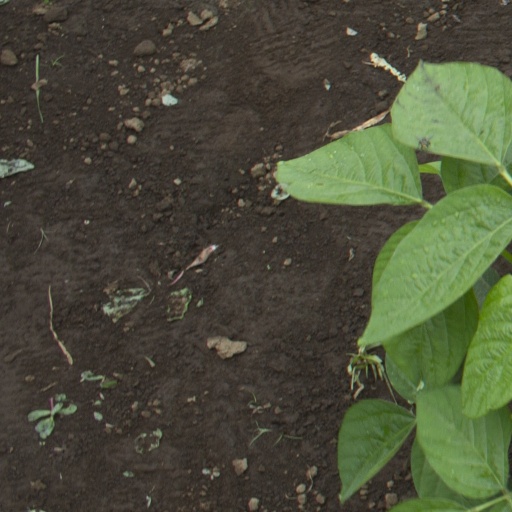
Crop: soybean